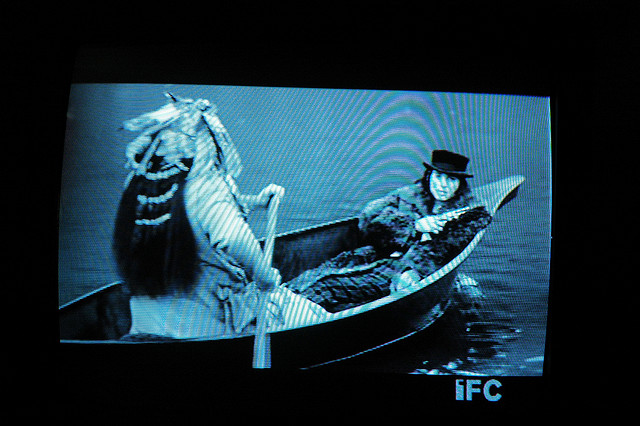
A couple of people sitting on top of a boat floating on water.

A woman rowing a boat with a man with a gun in it.

two people in a boat in a body of water

A picture of two people on a boat as it is being showed on television.

Two people are riding in a boat on the TV screen.